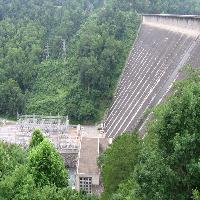
Weather: cloudy or overcast